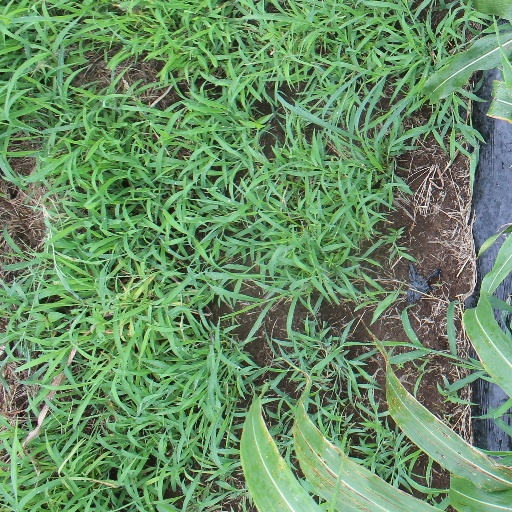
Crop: sorghum